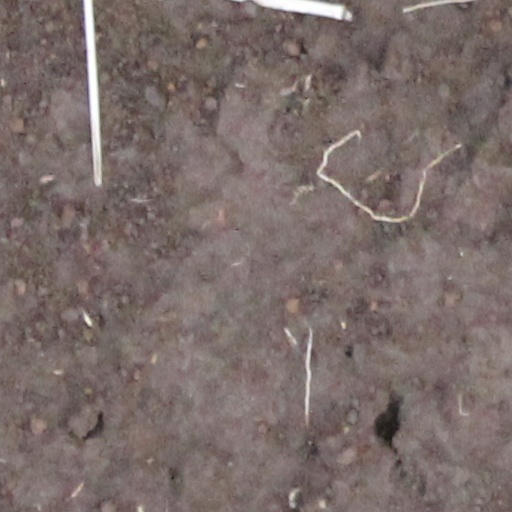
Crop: wheat